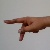
The image shows a hand gesture representing the letter 'P' in Indian Sign Language.